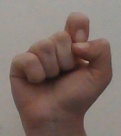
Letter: fa